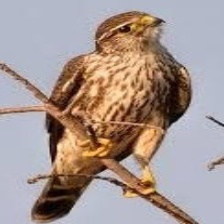
Species: MERLIN
Scientific name: FALCO COLUMBARIUS